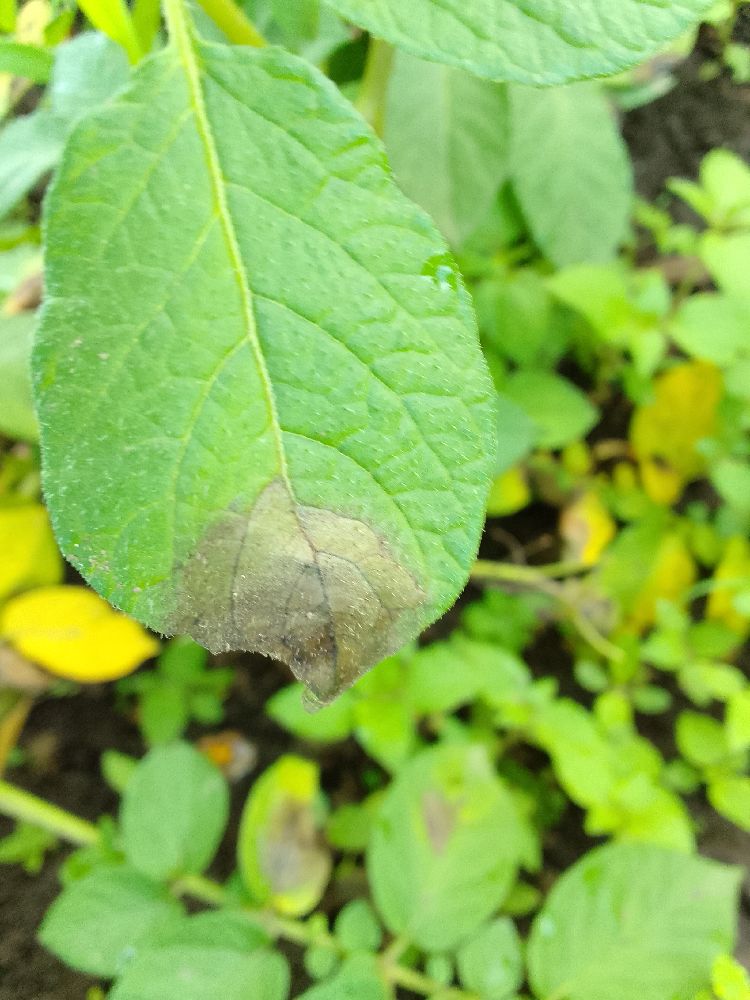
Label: Late blight